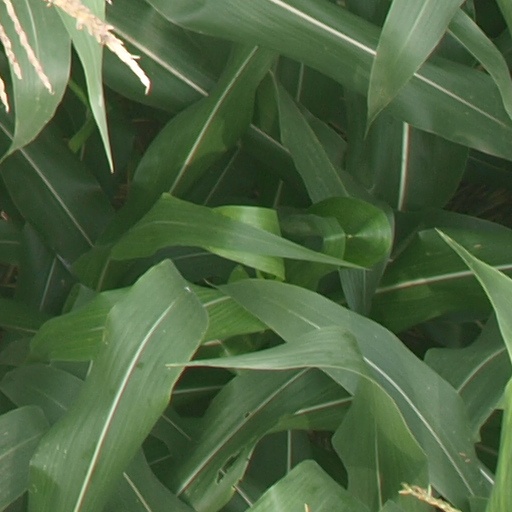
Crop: maize; corn